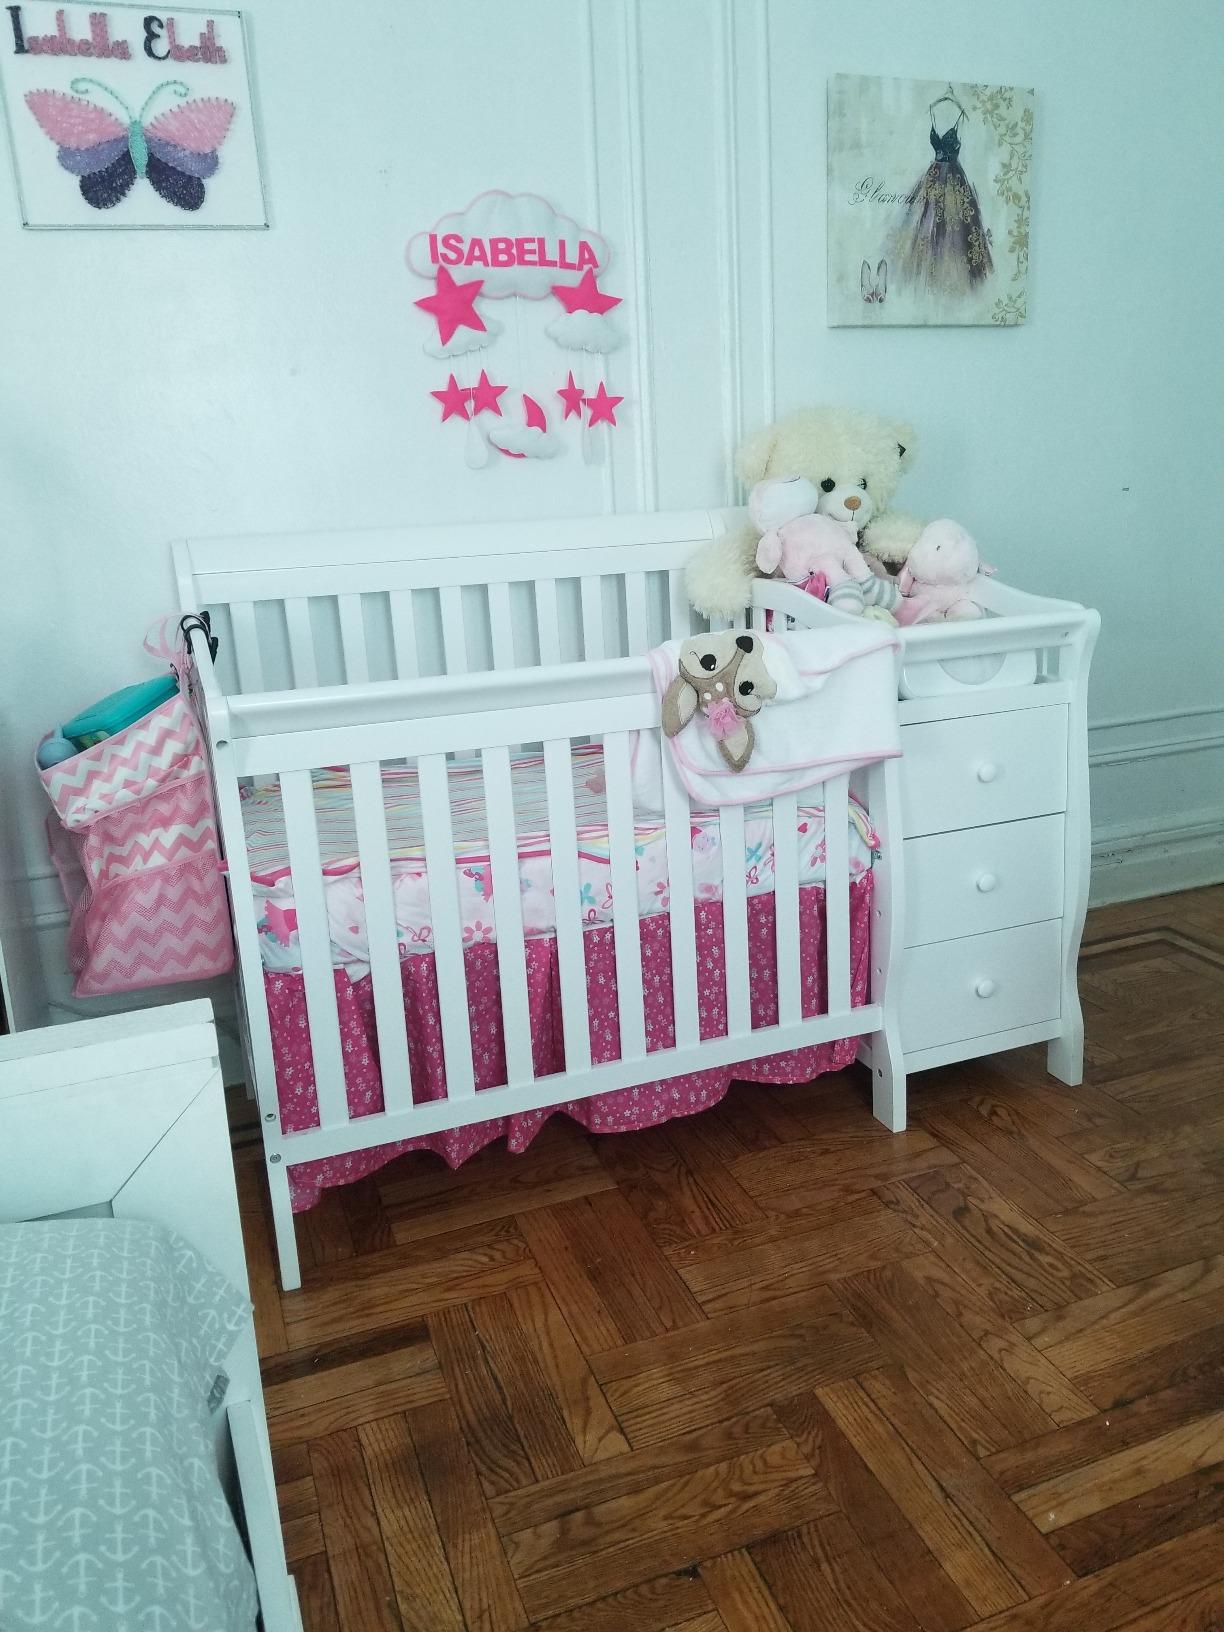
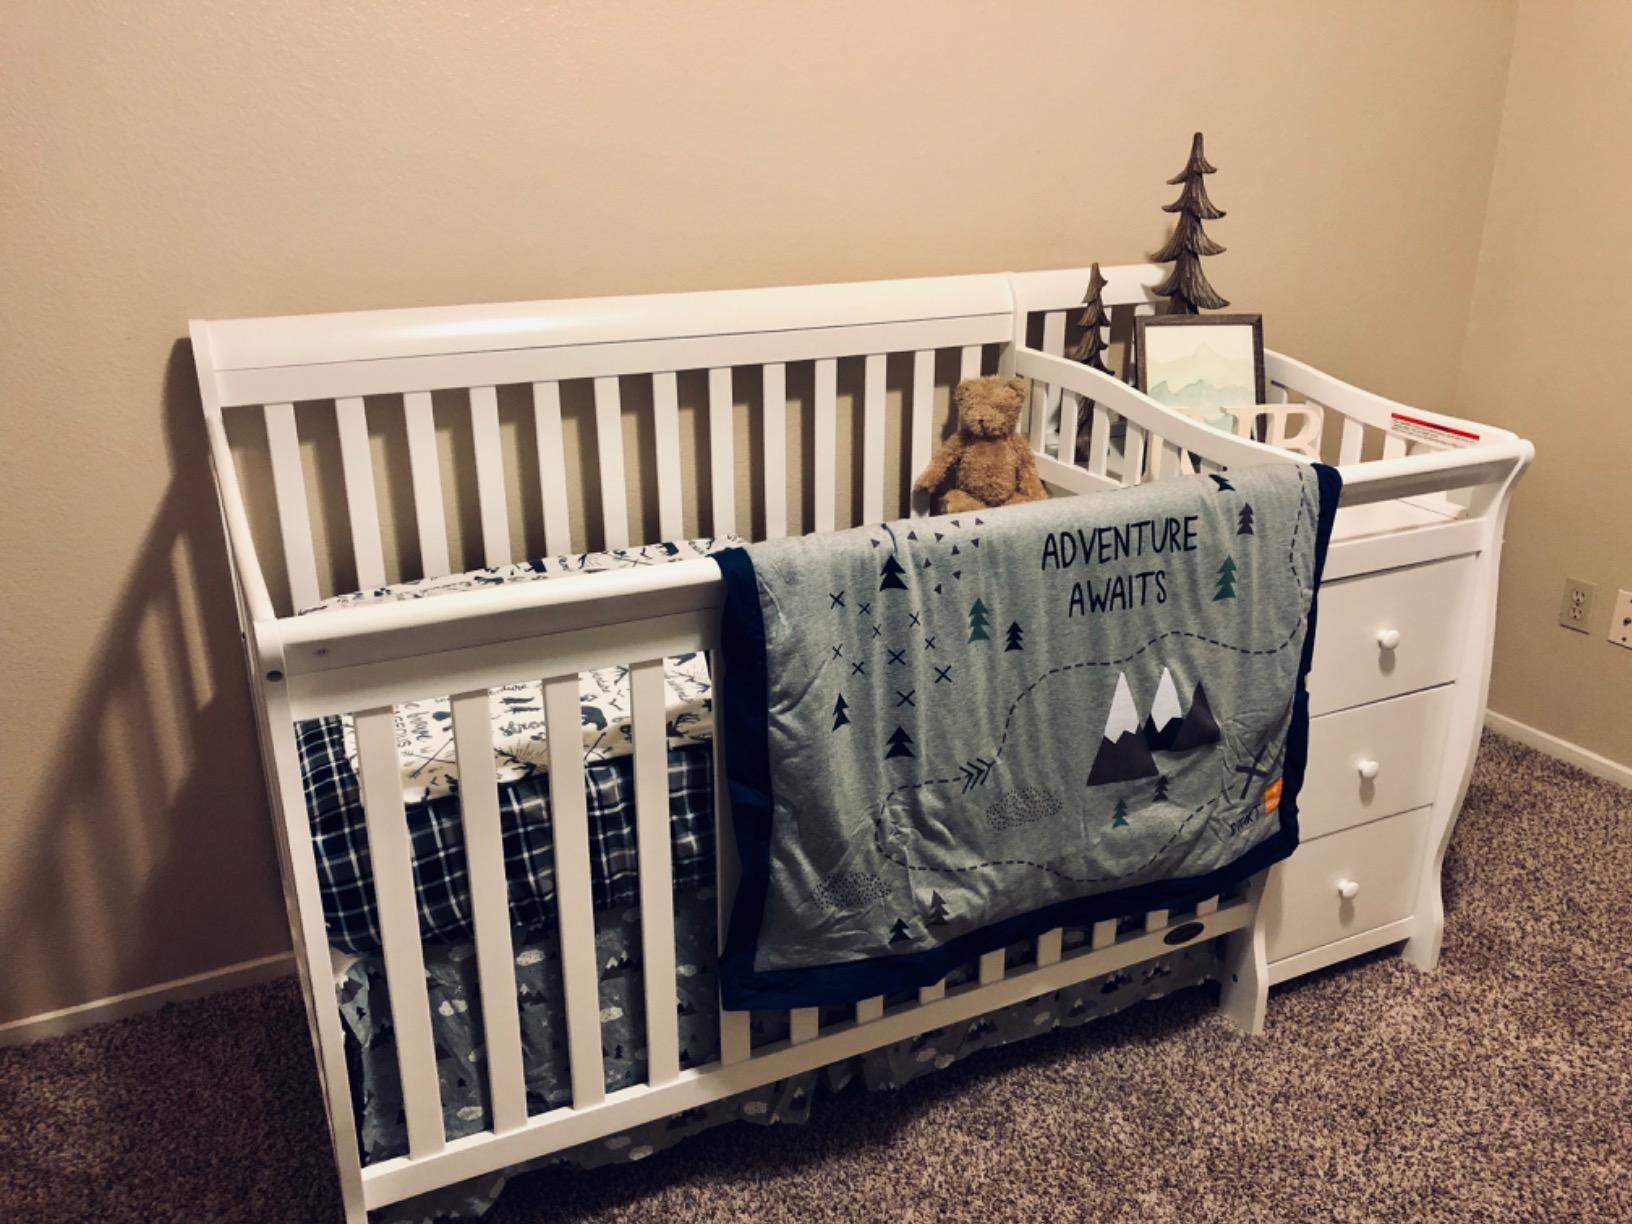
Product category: products_crib
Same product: yes